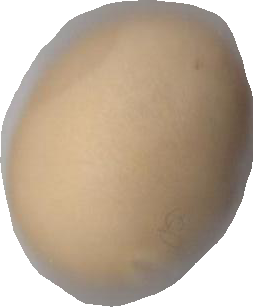
Variety: Dega